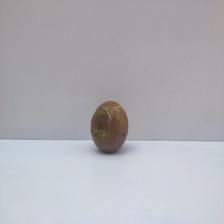
Size: Spoiled